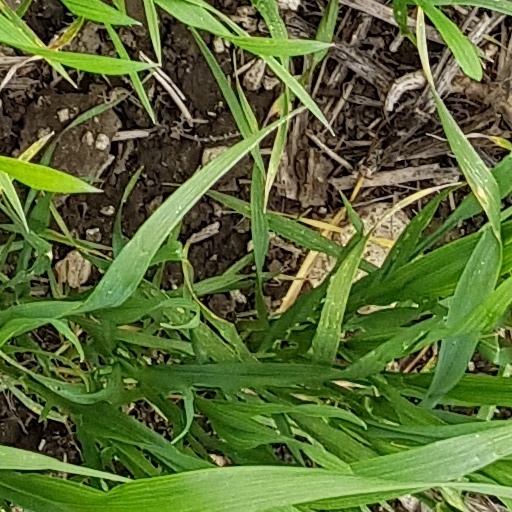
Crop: wheat